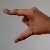
The image shows a hand gesture representing the letter 'Z' in Indian Sign Language.